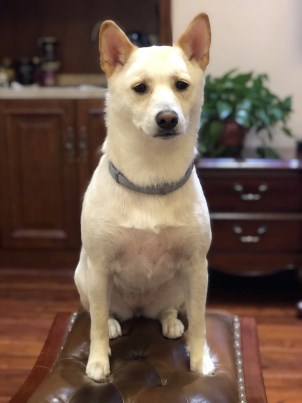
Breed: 1043-n000001-Shiba_Dog